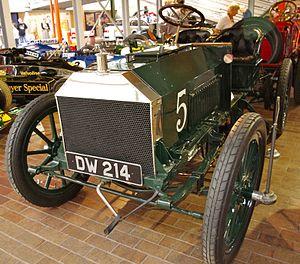
Le British Racing Green, abrégé en BRG, est la livrée nationale utilisée par les automobiles de course britanniques en compétition internationale jusqu'à la fin des années 1960, date à laquelle est abandonnée la distinction de couleur par nationalité. Proche du vert anglais, la teinte exacte du British Racing Green fait souvent débat, le terme ayant été utilisé pour désigner une large gamme de vert en sport automobile.